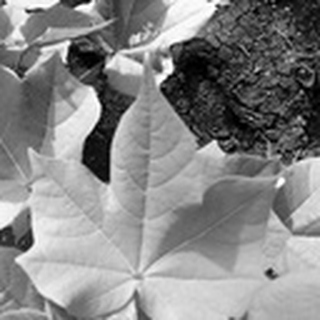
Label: healthy_cotton